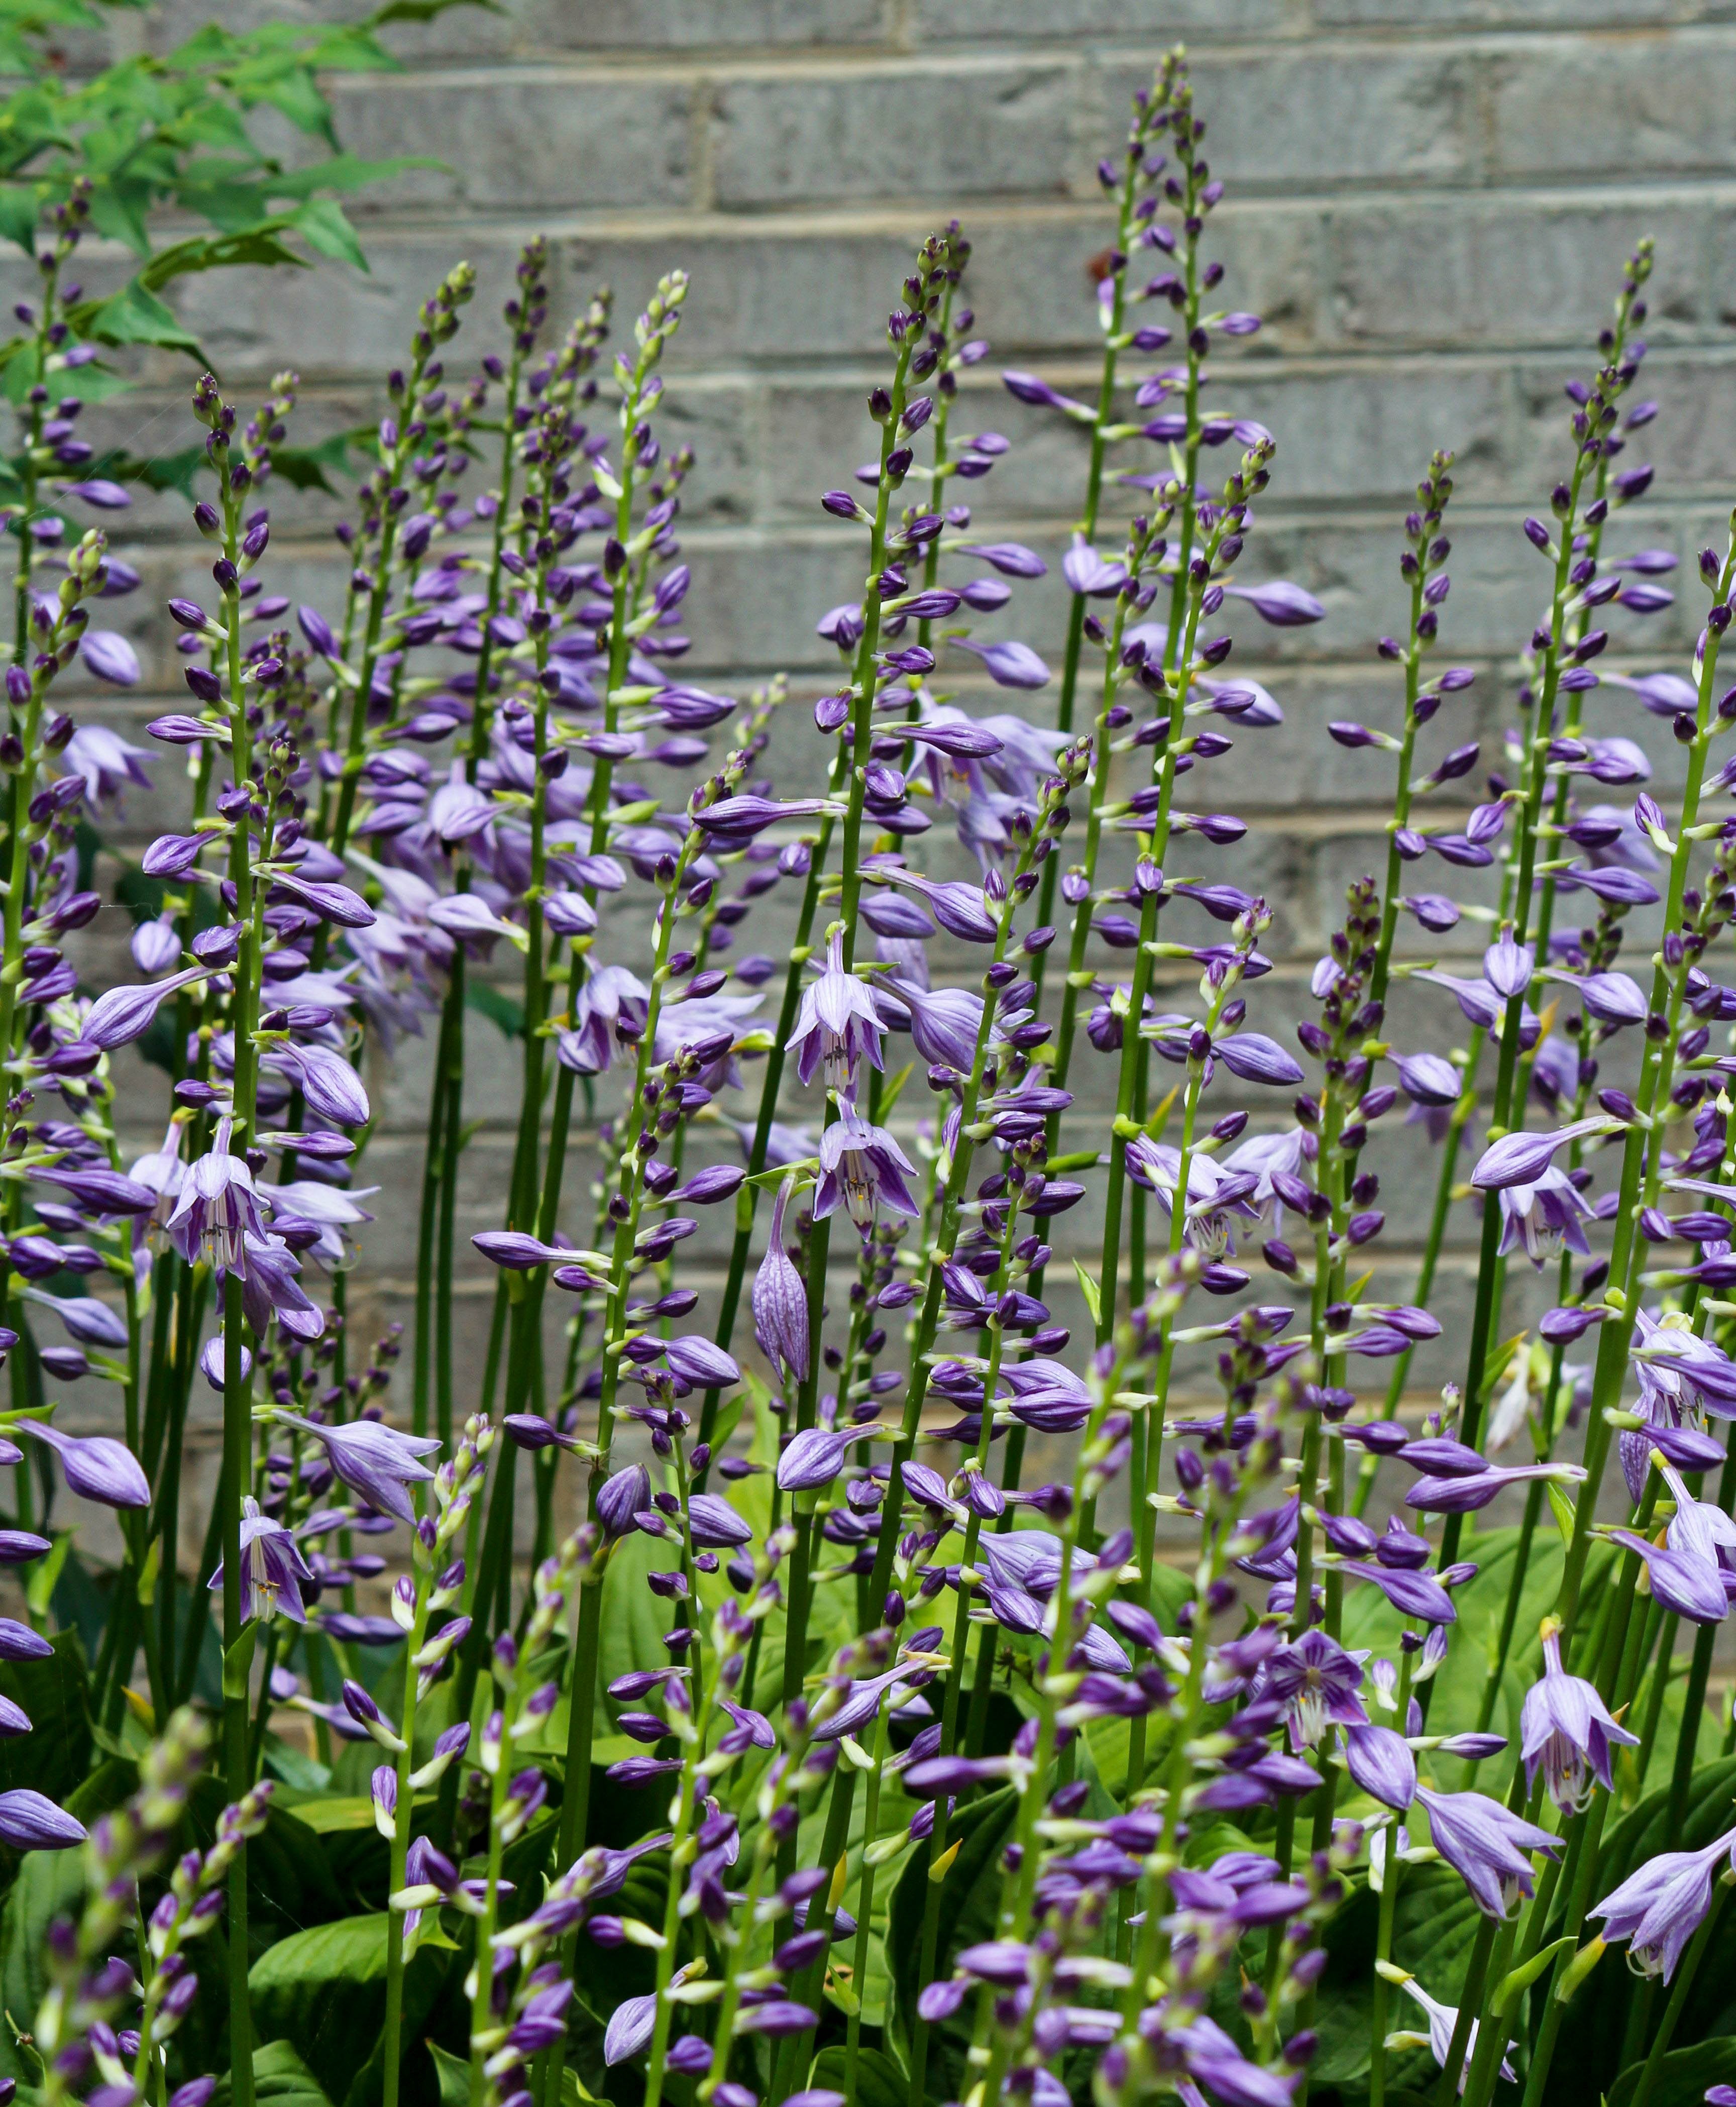
plant, flower, bloom, herb, botany, blooming, garden, flora, perennial, lavender, botanical, wildflower, flowers, spikes, flowering plant, flower spikes, grass family, land plant, english lavender, hyssopus, hostas, purple blossoms, hosta flowers, floral spikes, tall flowers